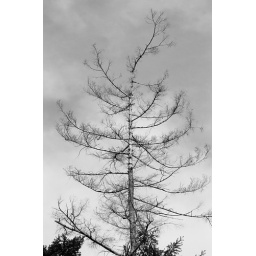
This is a tall dead tree that towers over all the evergreens